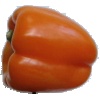
Label: Pepper Orange 1